Granvin (village)

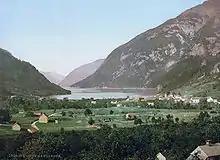
View of Eide in 1905

The village is known as Eide because it sits along a river on an isthmus of land between the fjord and the lake Granvinsvatnet. ("Eide" in Norwegian means isthmus.) The village is also known as Granvin since it is the municipal centre and largest settlement in the municipality of Granvin. Both names can be used interchangeably. There is also a small farm area called "Granvin" located about north of the village, and that is where Granvin Church is located. This village and that farm area share the same name, but are two distinct locations in the municipality.